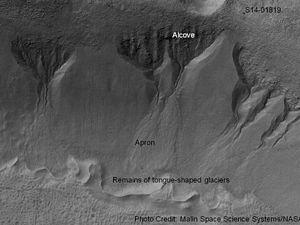
Mars Global Surveyor, également désignée par son sigle MGS, est une mission spatiale développée par le centre JPL de la NASA qui a étudié de 1997 à 2006 l'atmosphère et la surface de la planète Mars en circulant sur une orbite héliosynchrone autour de celle-ci. La sonde spatiale devait répondre aux nombreuses interrogations soulevées par les données collectées dans le cadre du programme Viking lancé 20 ans auparavant portant sur l'histoire de la planète, la structure de sa surface et de son atmosphère ainsi que sur les processus dynamiques encore à l’œuvre.